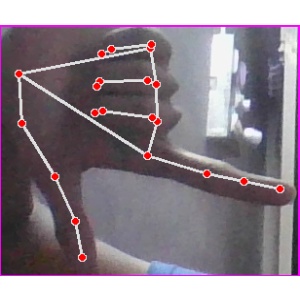
अक्षर: ख